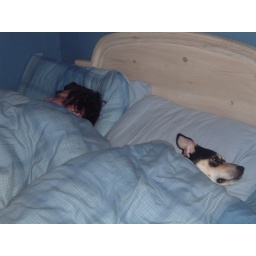
I keep coming home to find Barry in bed with this gorgeous young thing.